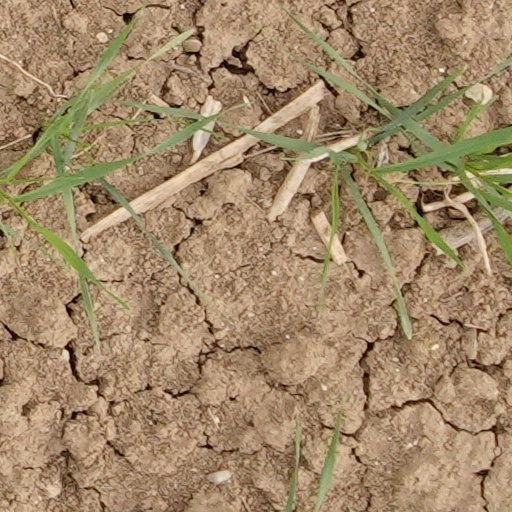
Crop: wheat